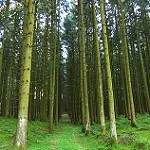
Label: forest